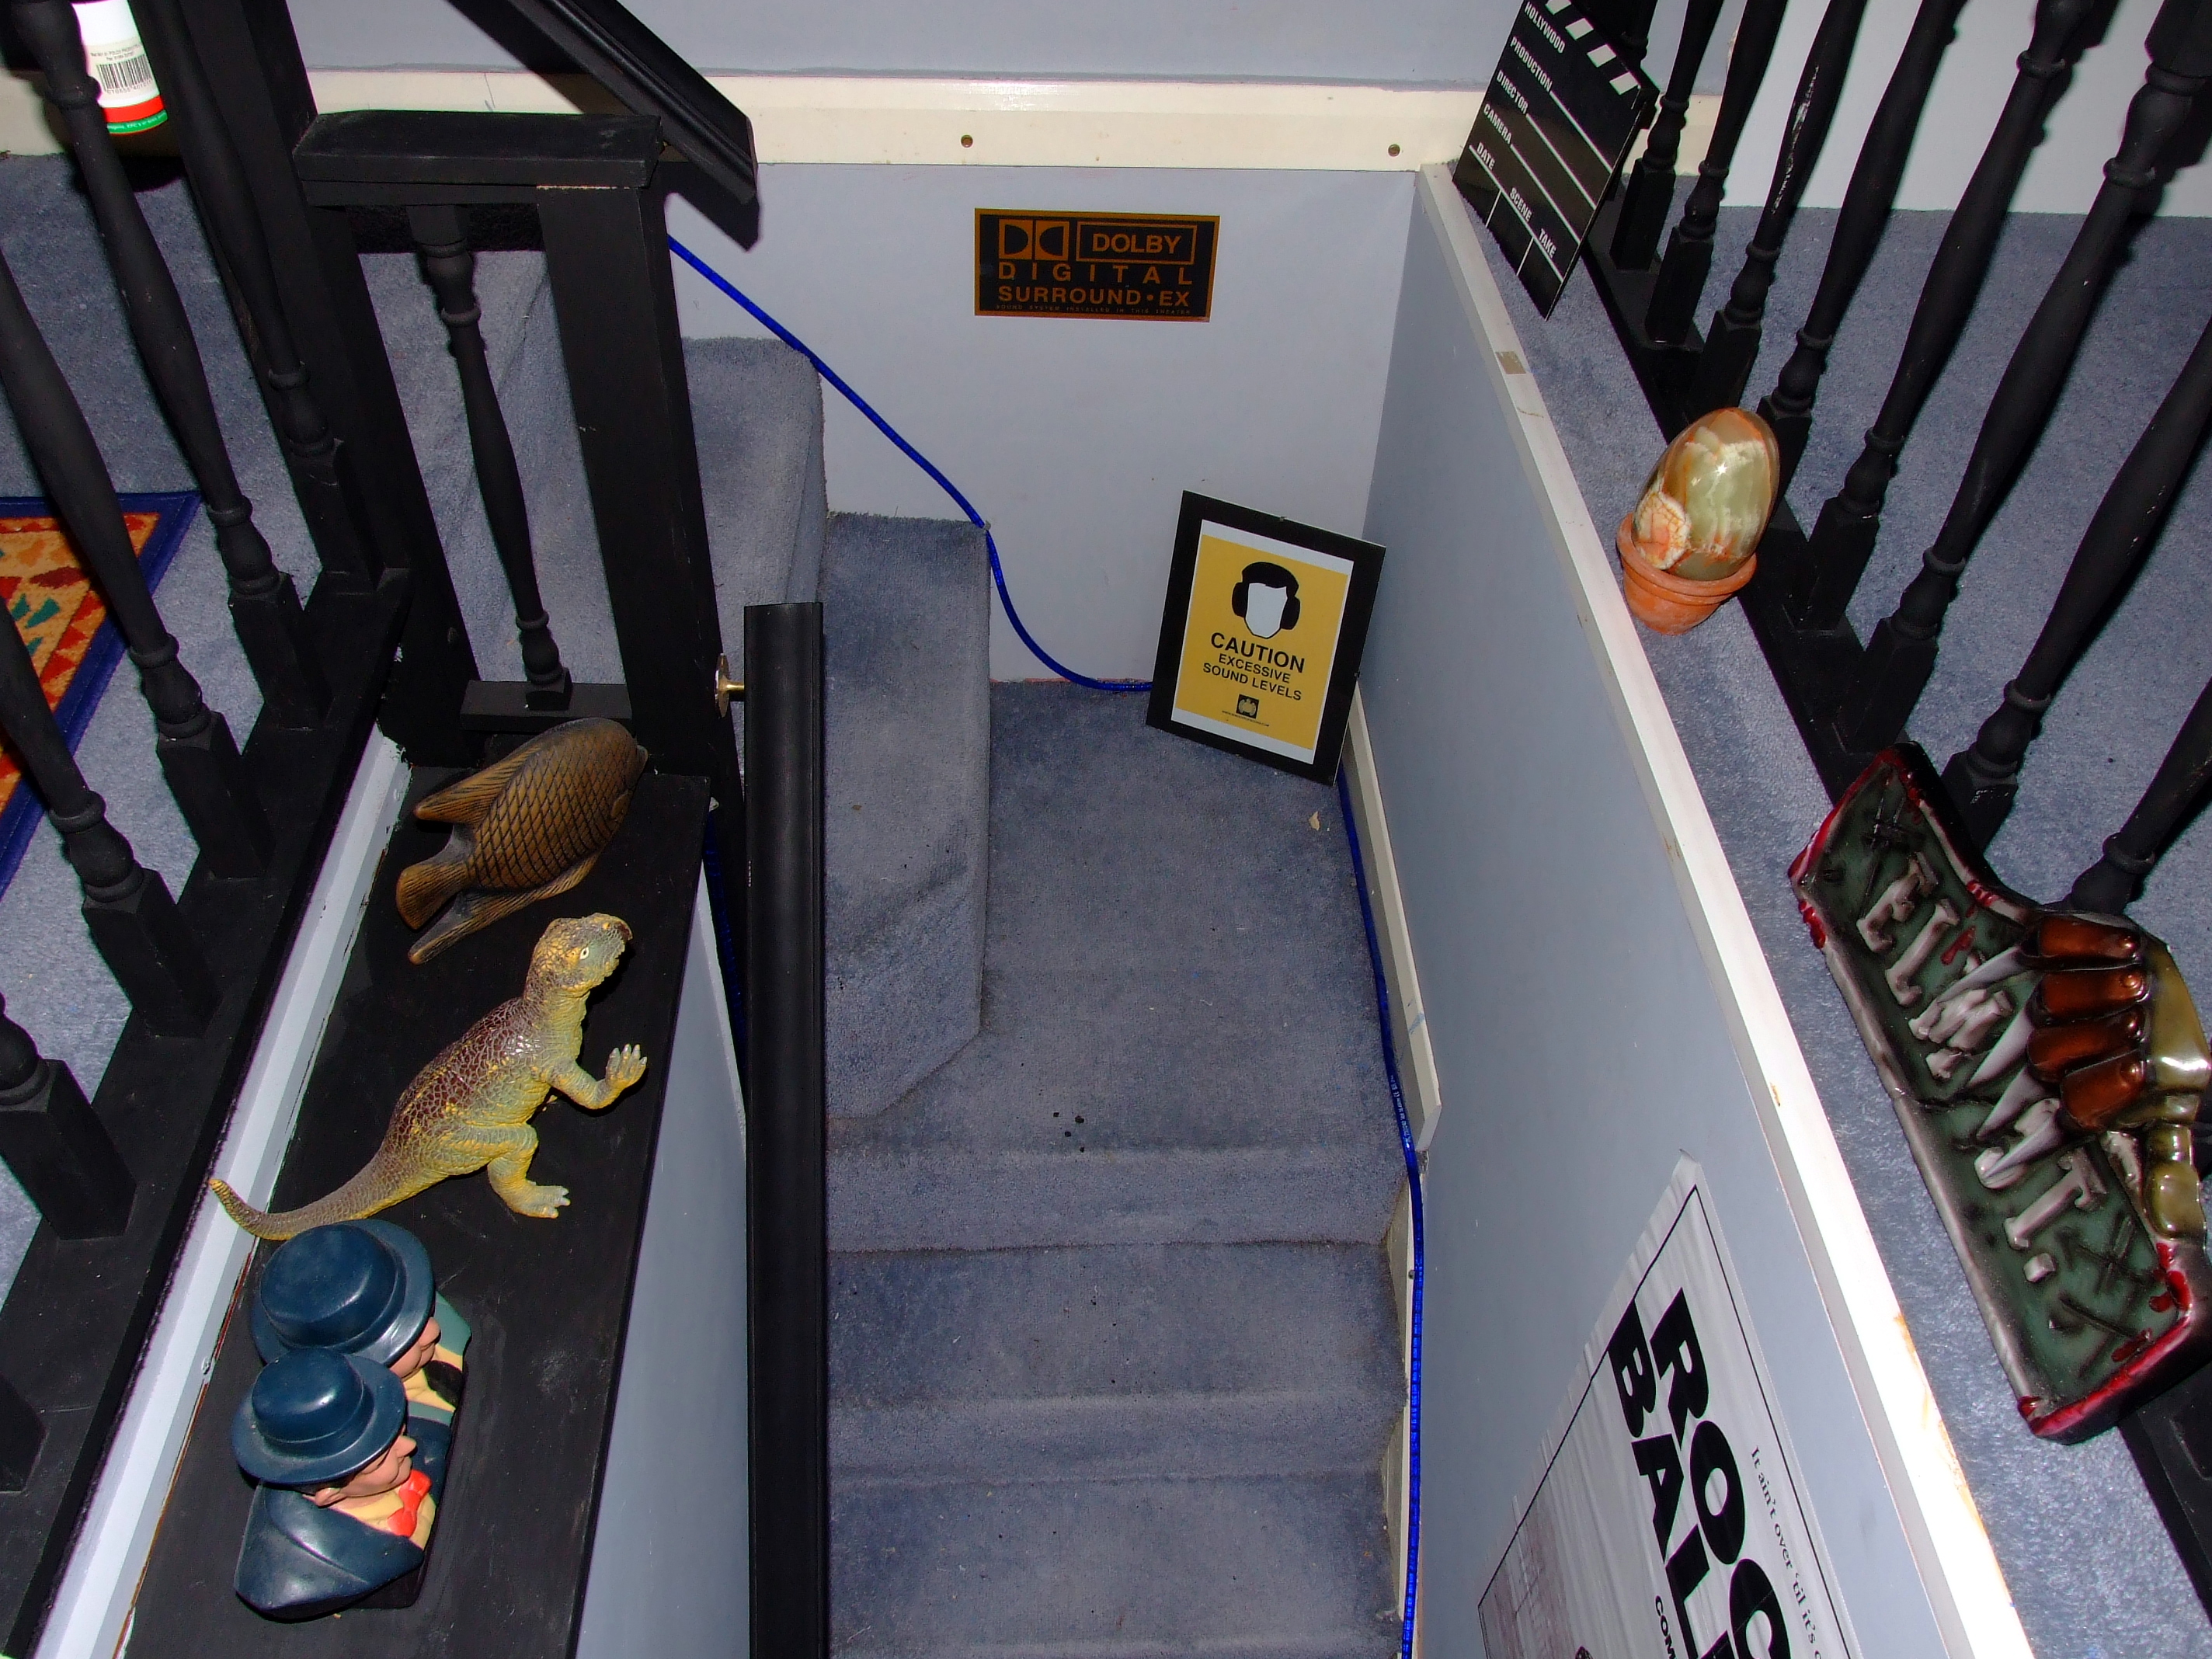
home, transport, vehicle, room, public transport, cinema